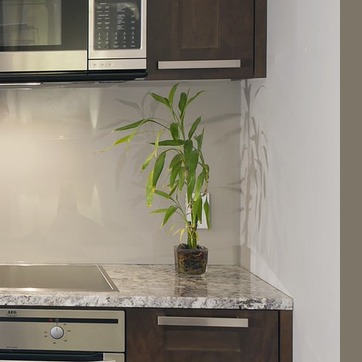
Material: foliage